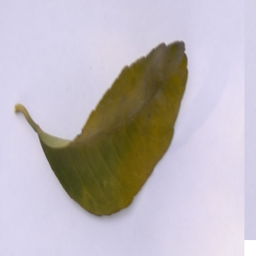
Plant part: leaf
Disease: greening